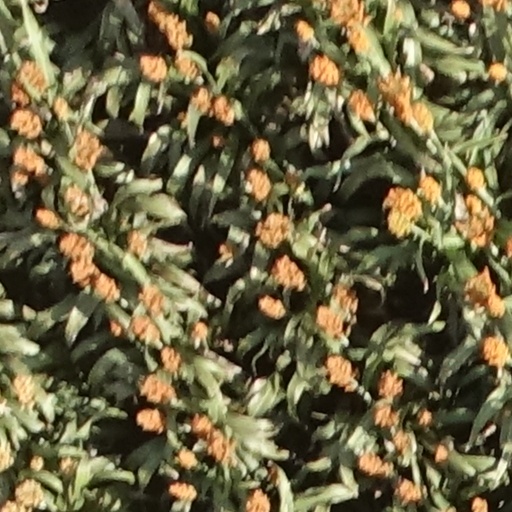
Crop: sorghum